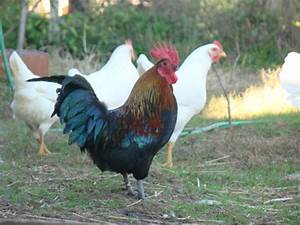
Label: gallina